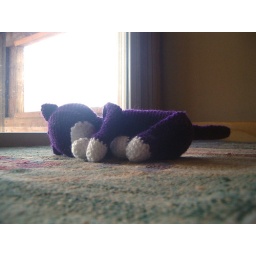
Poor nameless crocheted kitty sleeping by the back door.